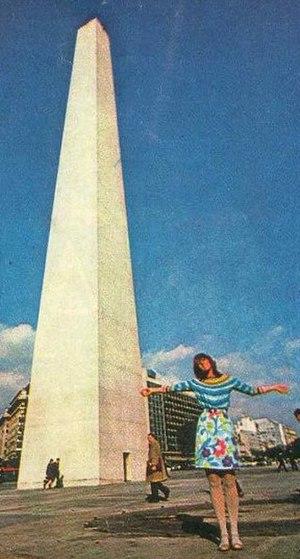
Marta Minujín, née le 30 janvier 1943 à Buenos Aires, est une plasticienne et performeuse argentine.